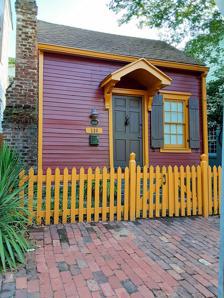
Building: John Dorsett House
Country: United States of America
Year built: 1845
John Dorsett House Tiny House The house in 2022 General information Location Savannah , Georgia , U.S. Address 536 East State Street Coordinates 32°04′36″N 81°05′09″W / 32.07667°N 81.08570°W / 32.07667; -81.08570 Completed 1845 (180 years ago) ( 1845 ) Technical details Floor count 1 Design and construction Main contractor Dix Fletcher References John Dorsett House U.S. National Historic Landmark U.S. Historic district Contributing property Part of Savannah Historic District ( ID66000277 ) Significant dates Designated NHL November 13, 1966 Designated CP November 13, 1966 John Dorsett House (also known as Tiny House ) is a historic building in Savannah, Georgia , United States. It is located at 536 East State Street , in the northeastern tything of Greene Square , and was built in 1845 for New York City -born shipbuilder John W. Dorsett by Dix Fletcher. The city's smallest free-standing house, it was moved from 422 Hull Street, in Savannah's Crawford Ward, in the mid-20th century. The structure is part of Savannah's Historic District . Dorsett was the father of Charles H. Dorsett, president of Savannah's Peoples Savings and Loan Company. He was married, from 1838 to his death (around 1845), to Sarah R. (Fletcher). John died when his son was eleven months old. See also Buildings in Savannah Historic District References